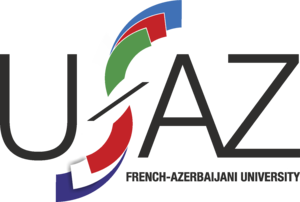
L'université franco-azerbaïdjanaise, est une université intergouvernementale située dans la capitale azerbaïdjanaise de Bakou.